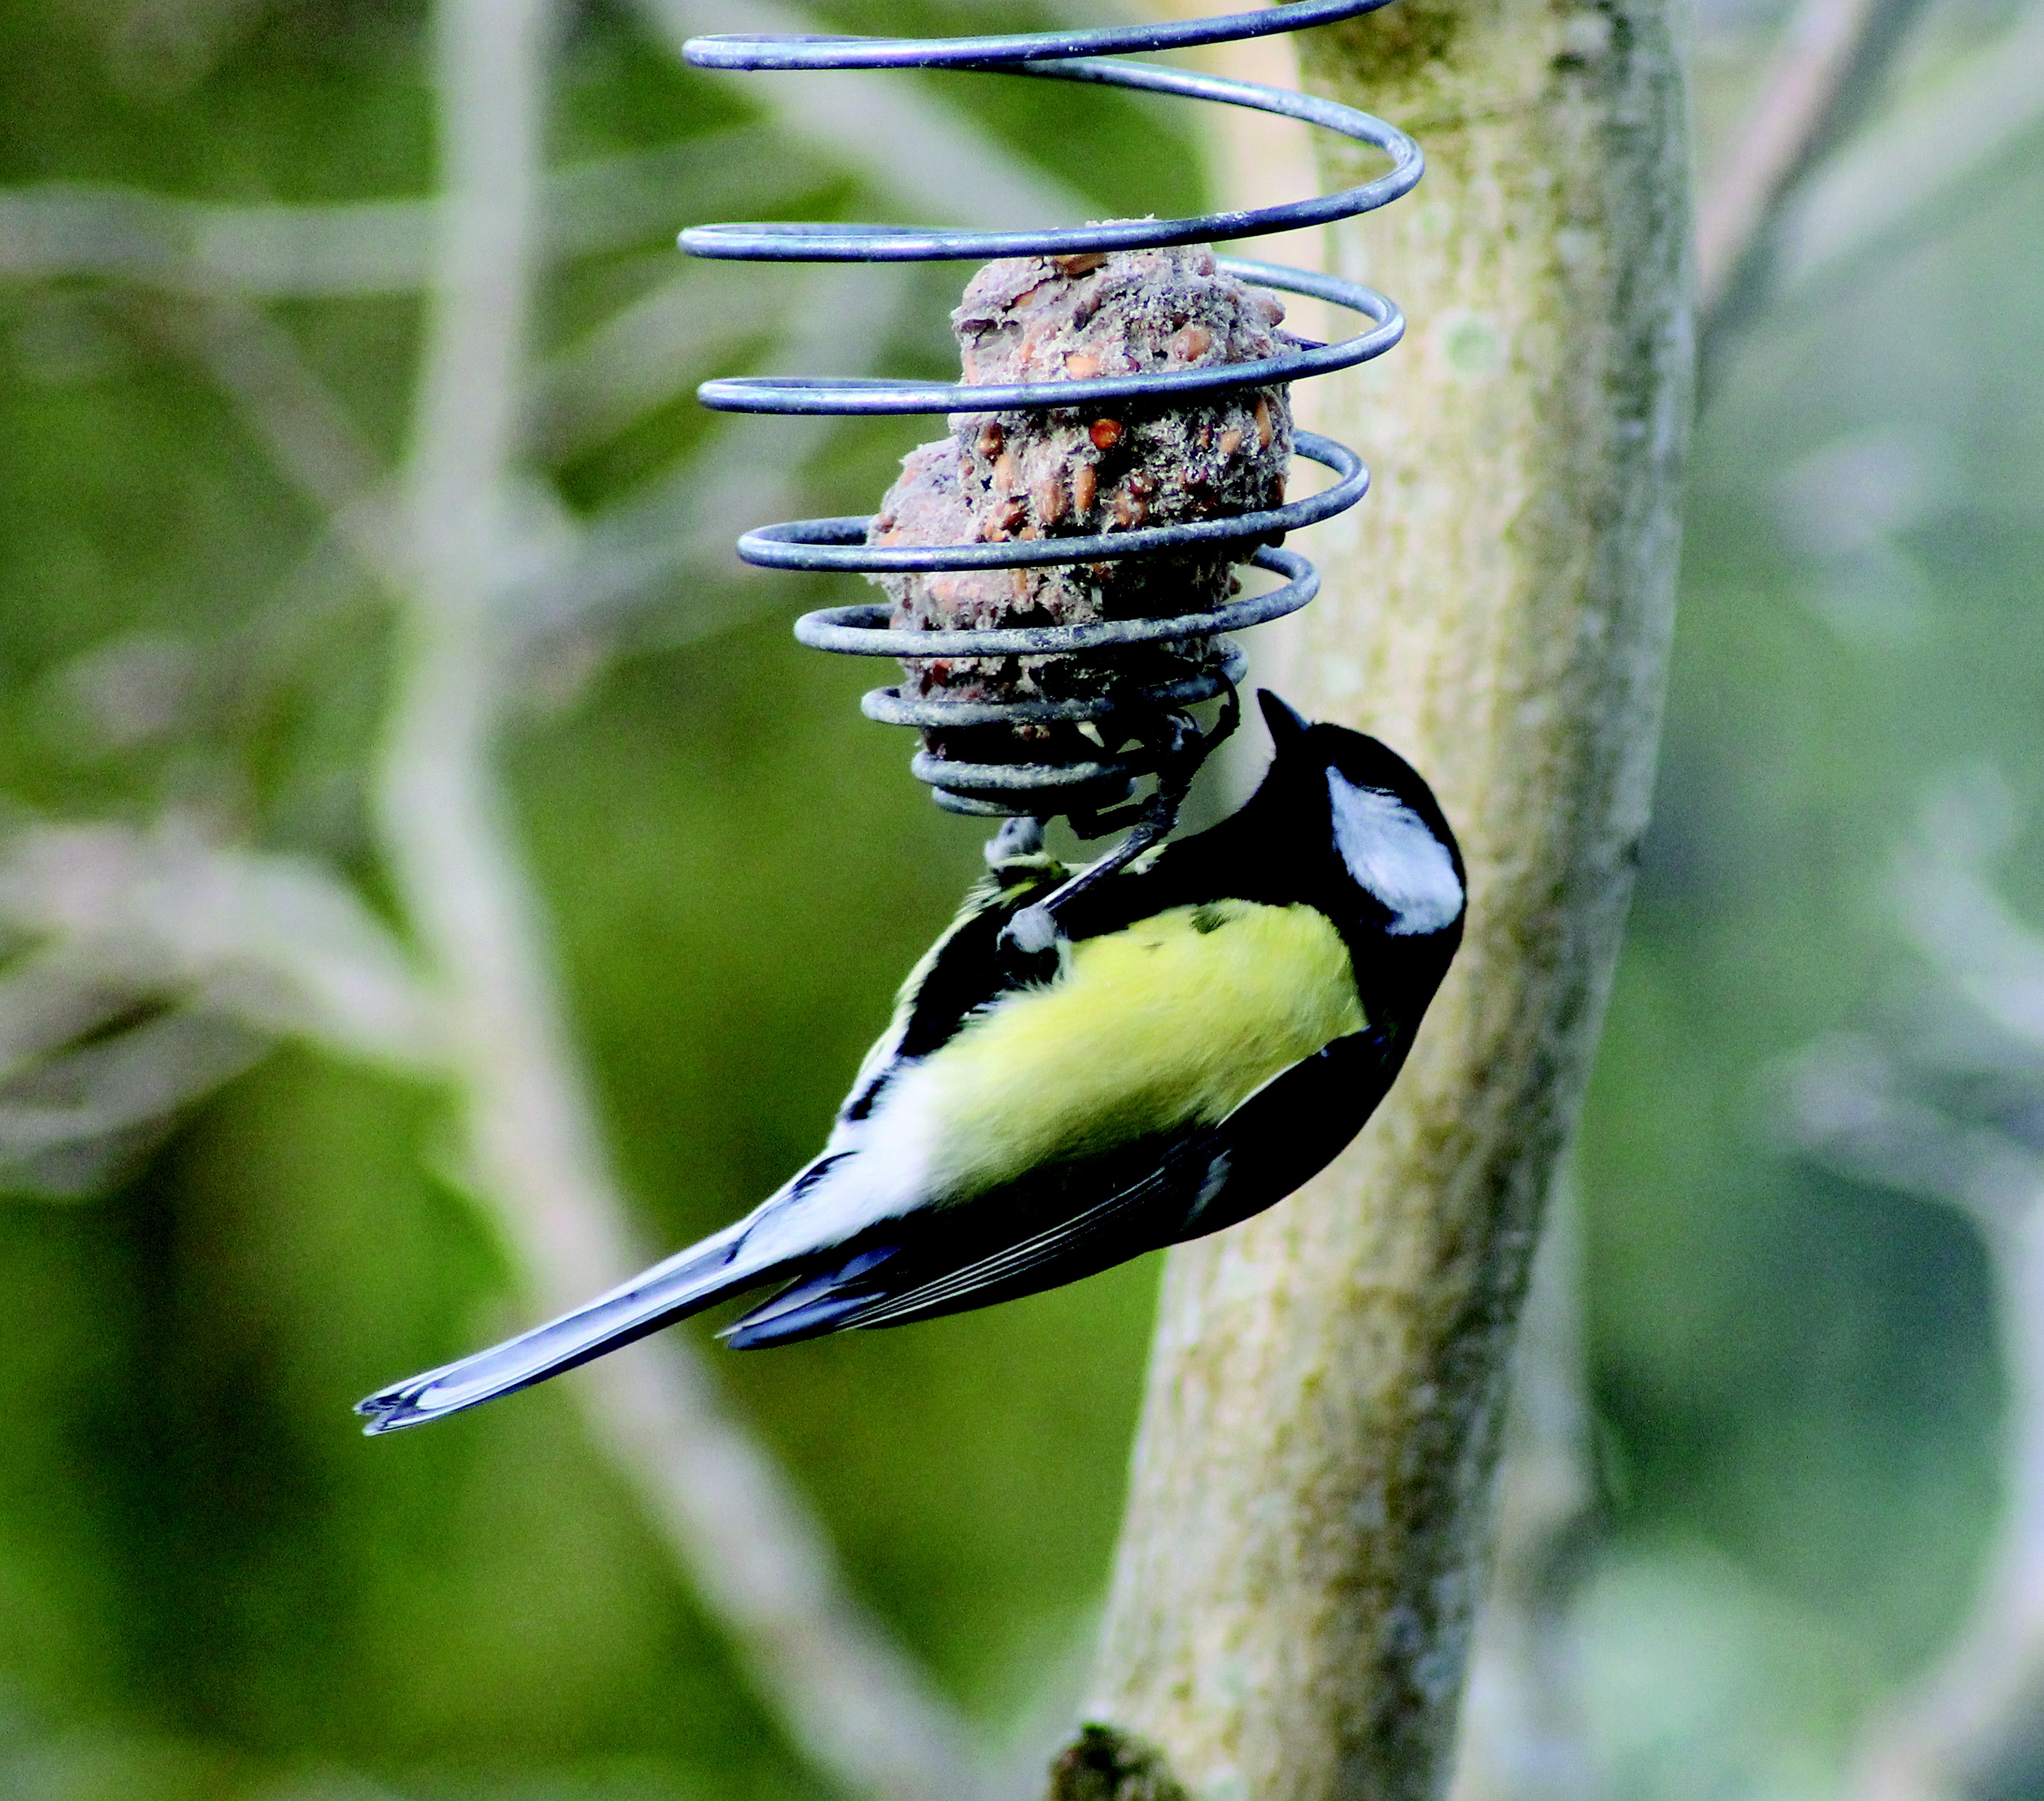
nature, branch, bird, wildlife, food, spring, green, insect, natural, botany, fauna, close up, expensive, macro photography, titmouse, perching bird, mealtime